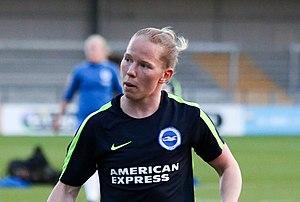
Danielle Josephine Buet, née le 31 octobre 1988 à Chatham dans le Kent, est une footballeuse internationale anglaise qui joue au poste de milieu de terrain pour l'équipe nationale anglaise.